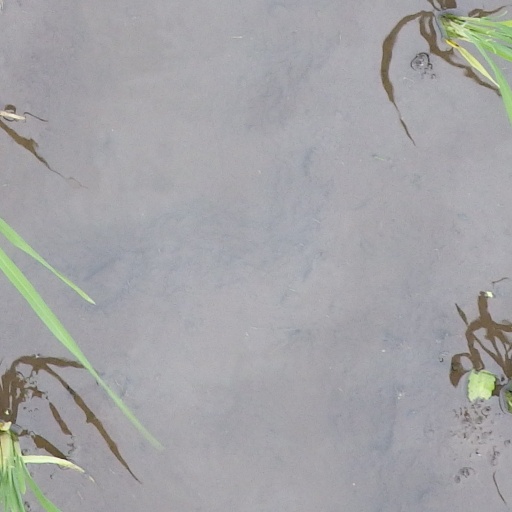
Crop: rice